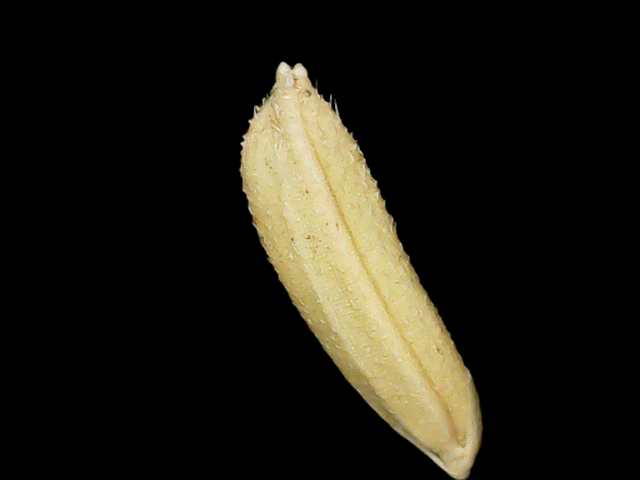
Rice variety: Binadhan16